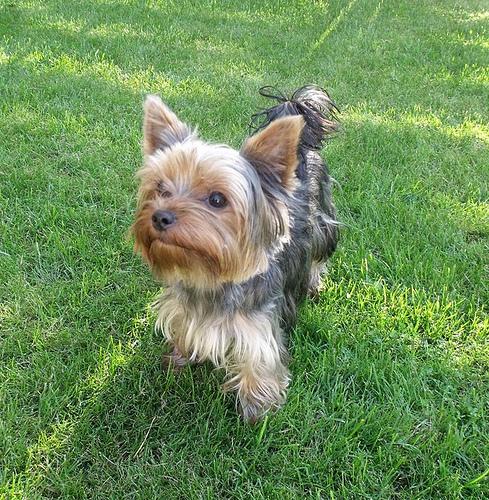
Breed: yorkshire terrier